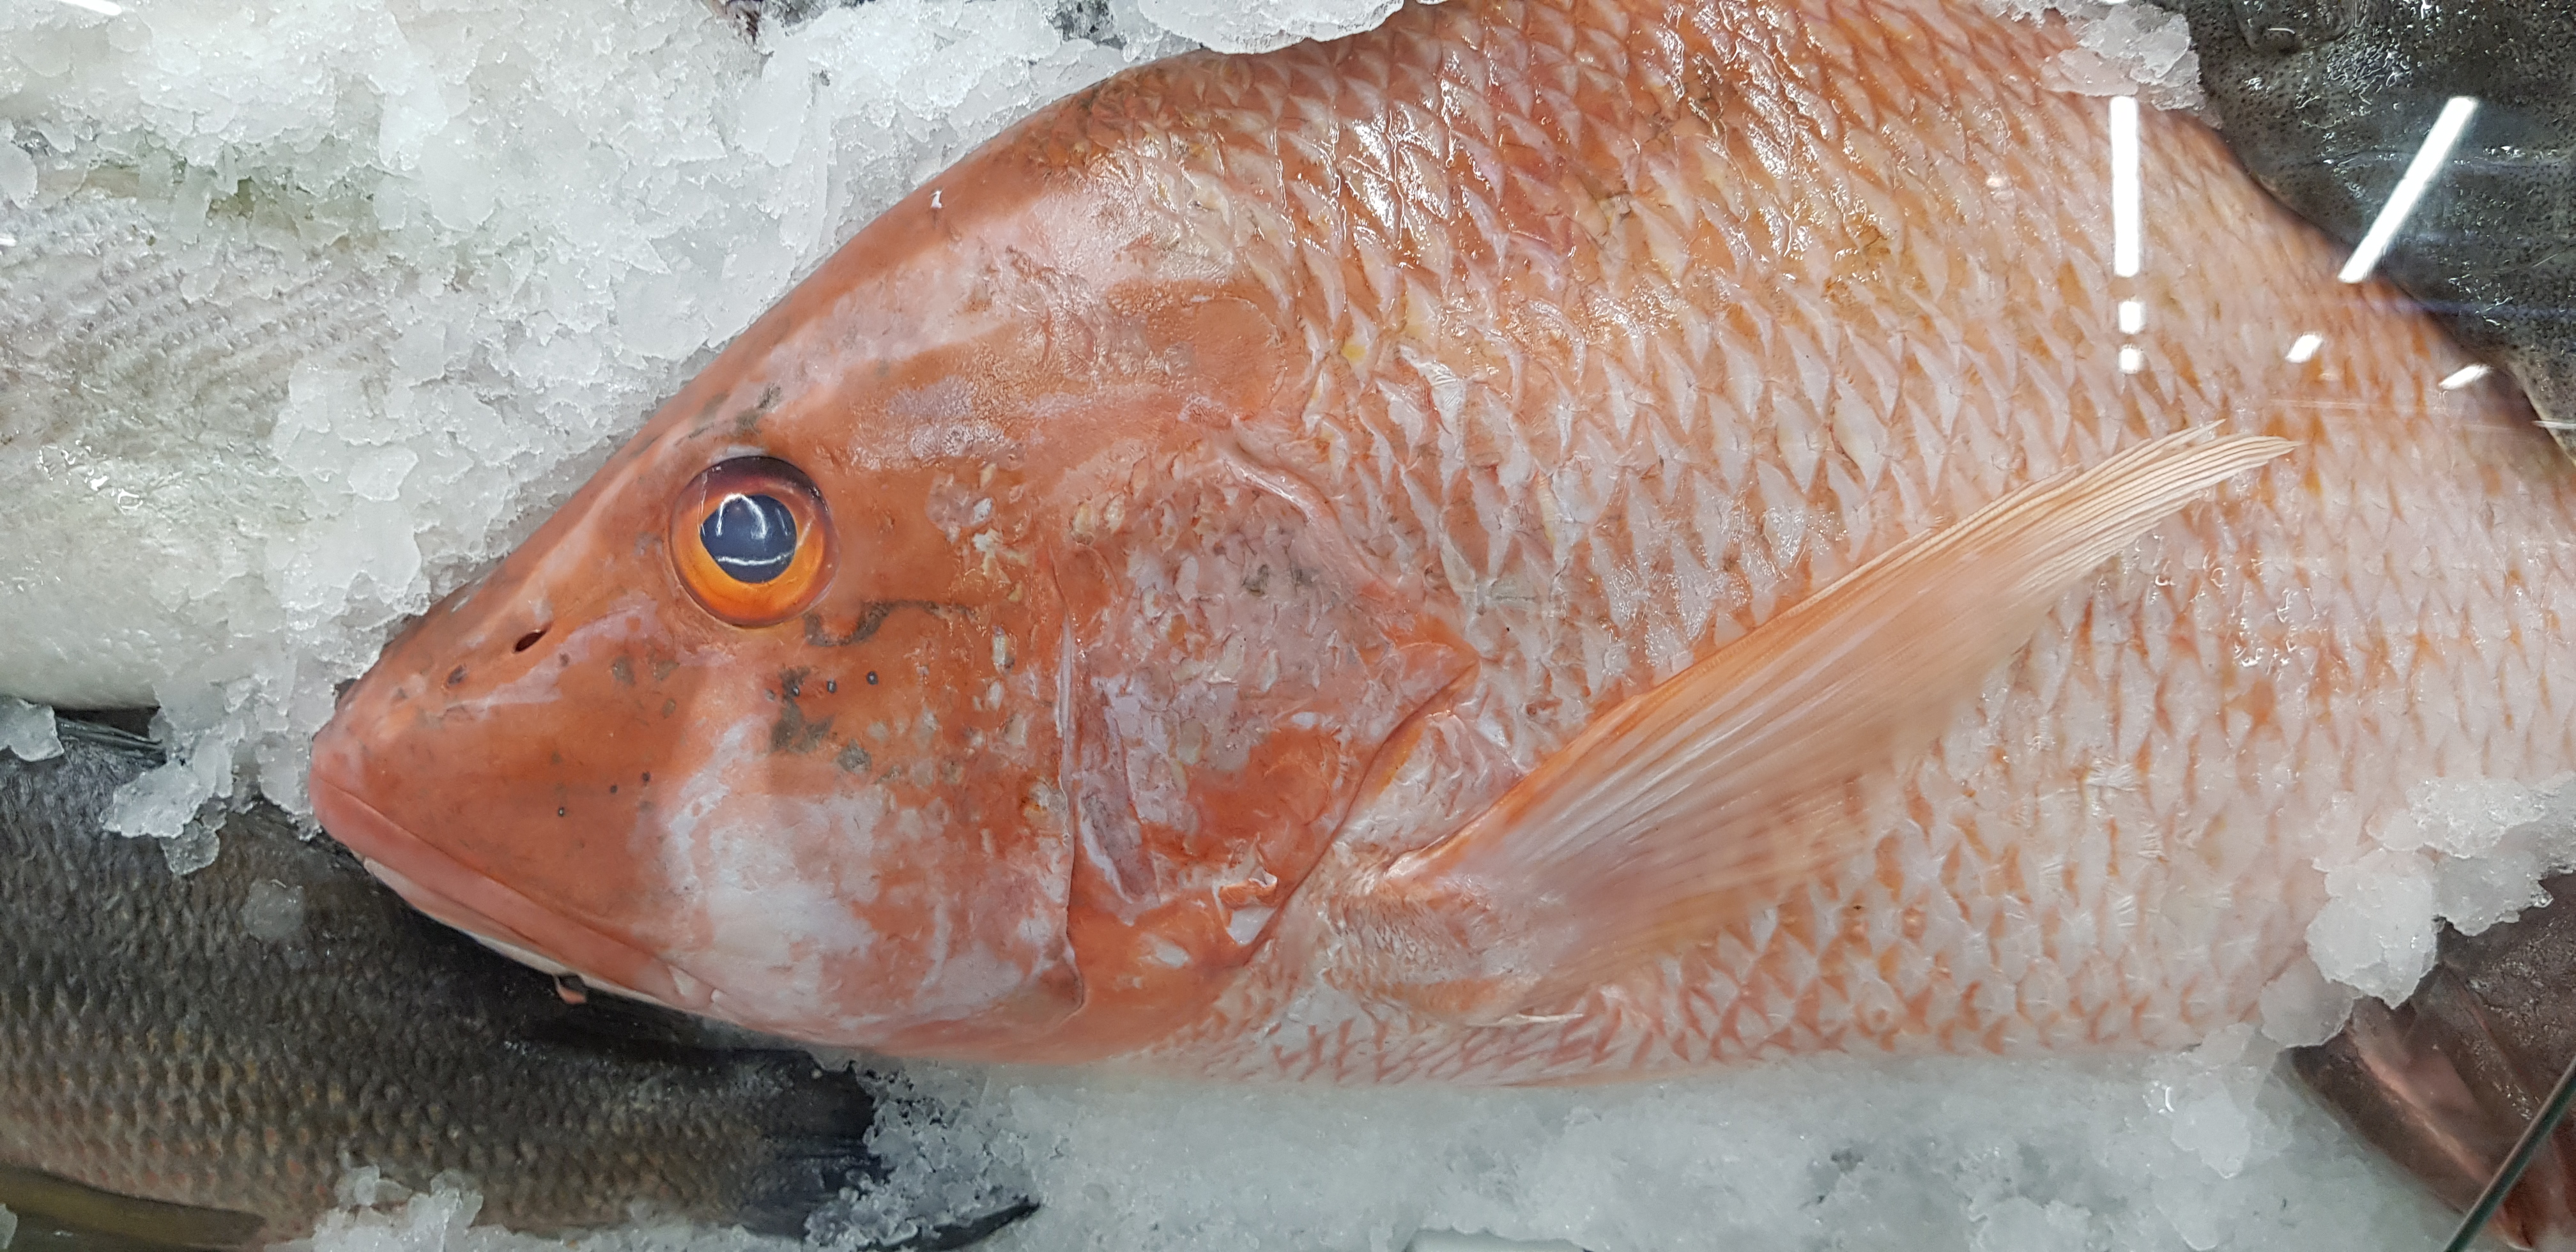
fish, food, frozen, cold, snapper, fishery, fresh fish, red snapper, red seabream, fish products, organism, tilapia, tilefish, marine biology, seafood, bony fish